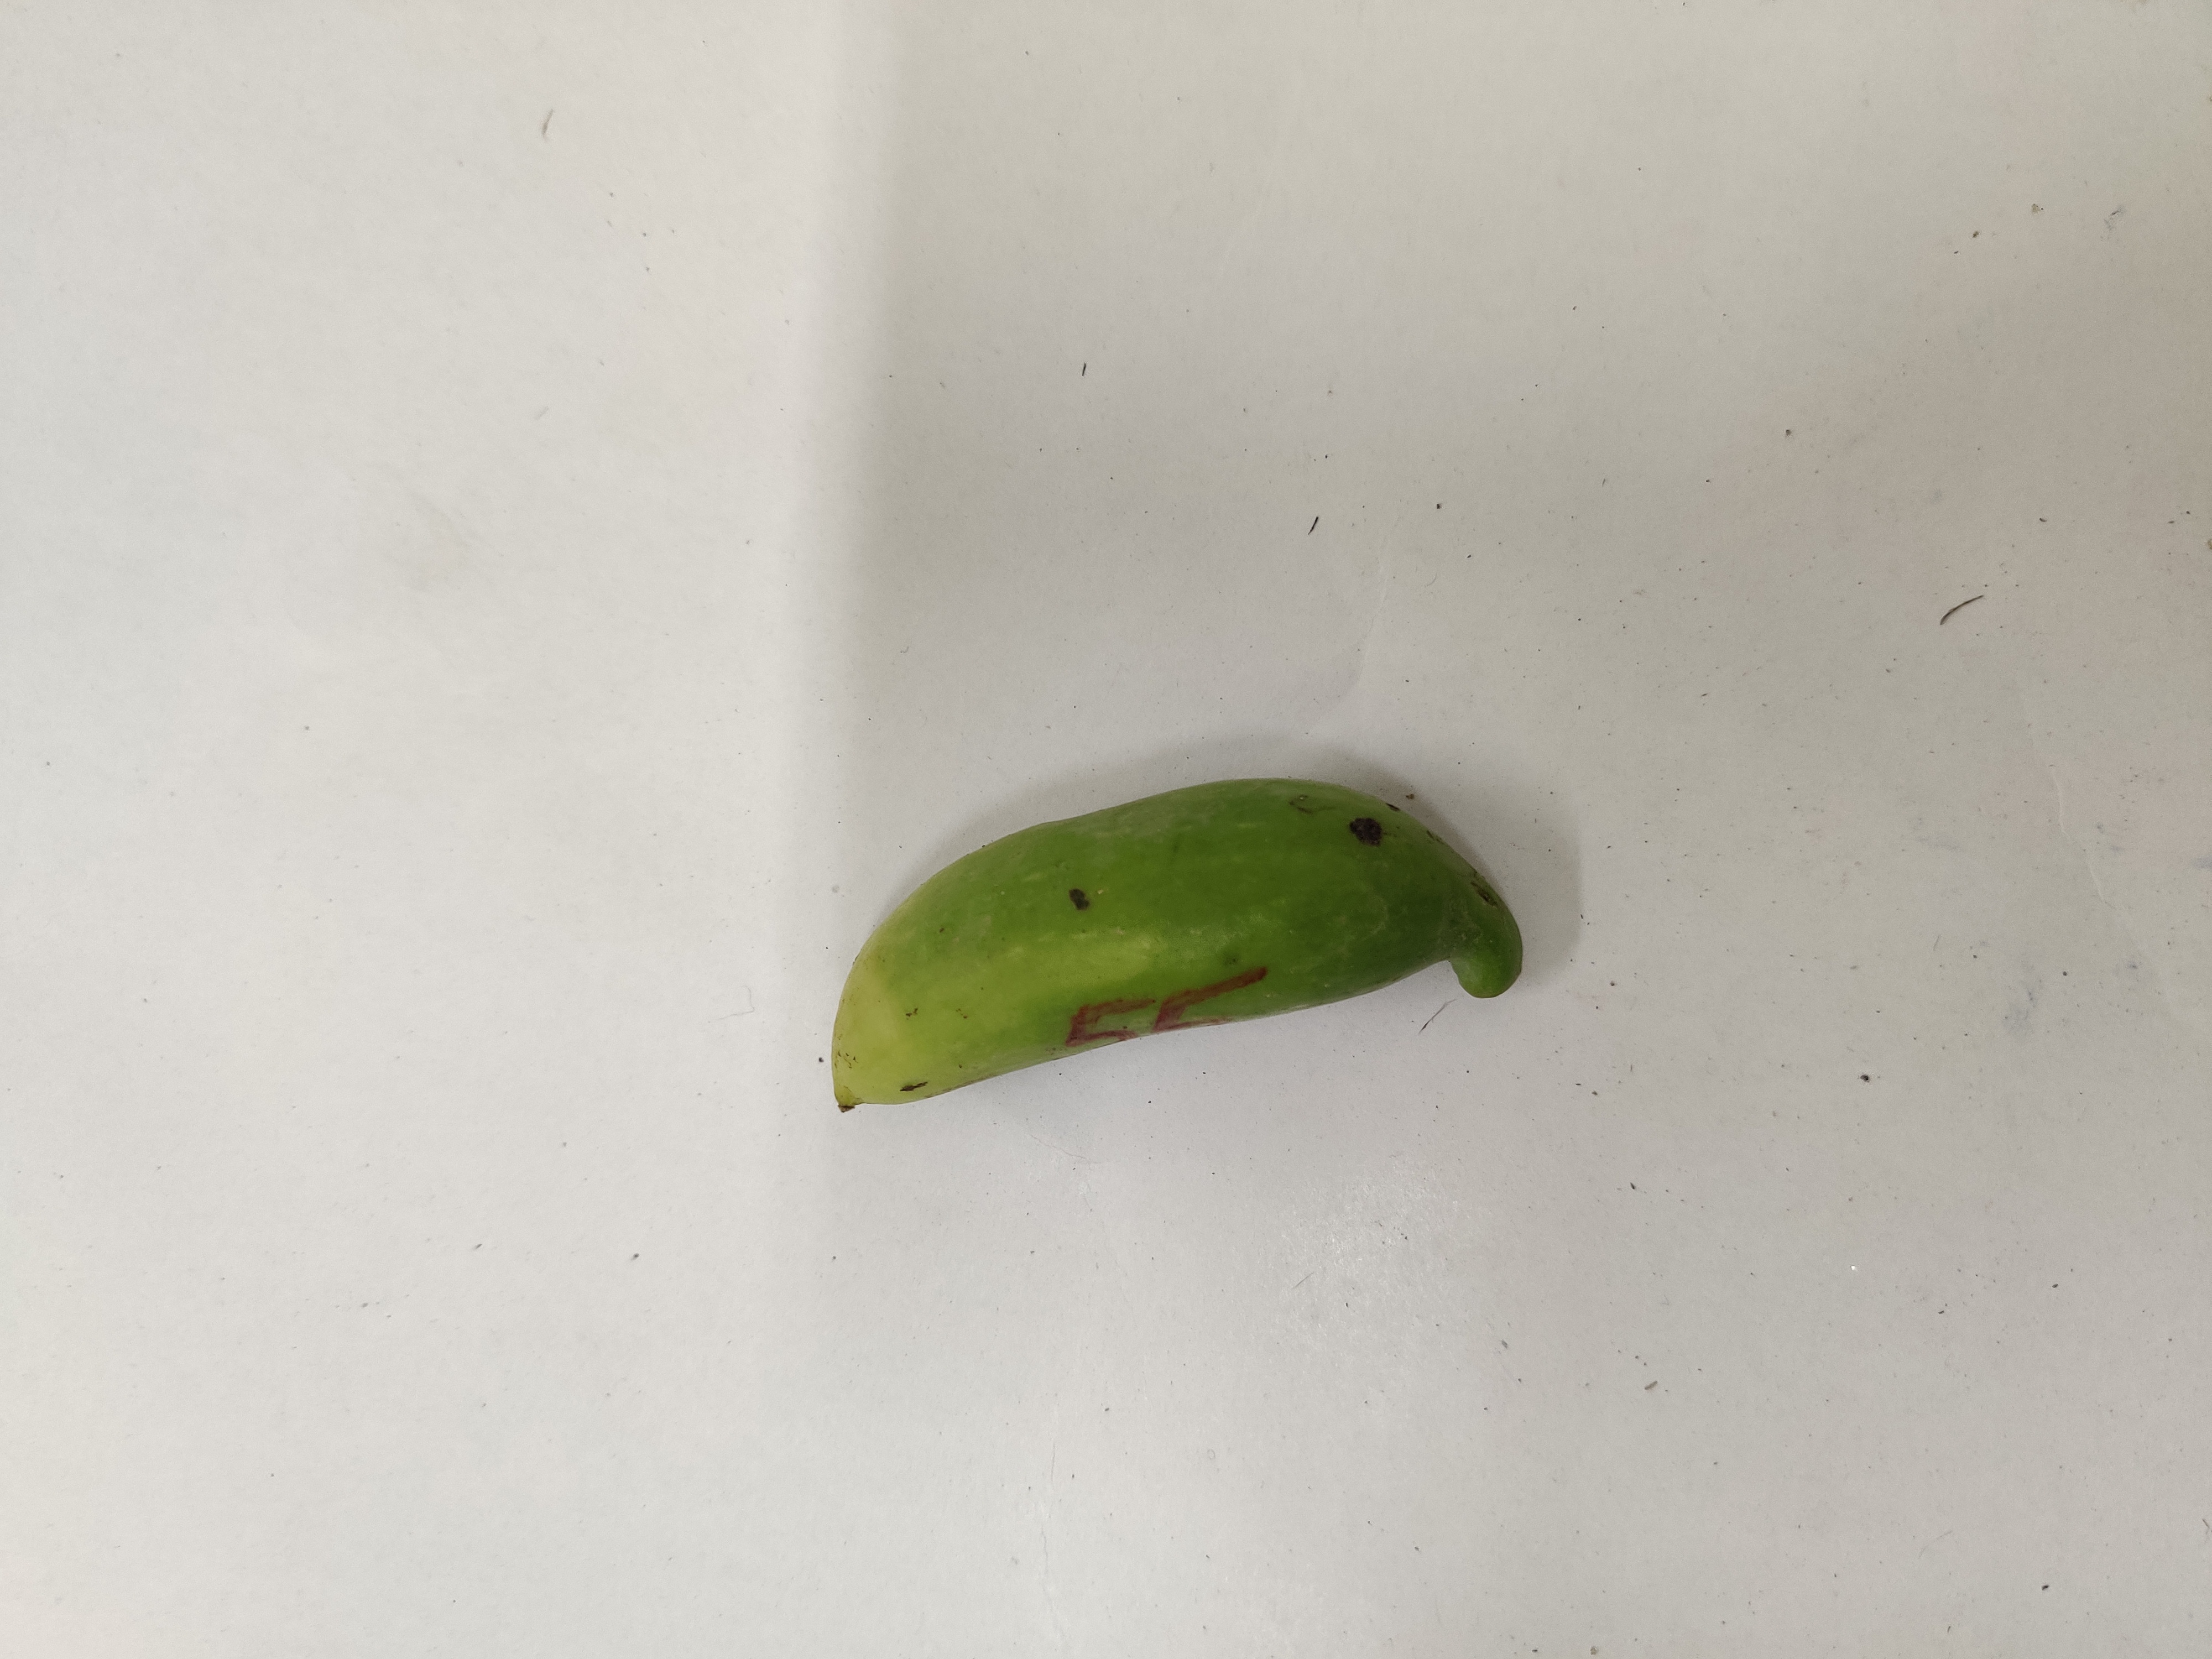
Crop: Ivy Gourd
Condition: Fresh